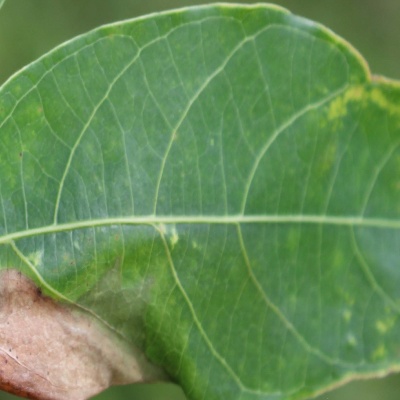
Crop: Cassava
Condition: bacterial blight